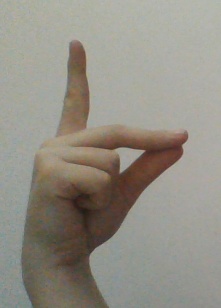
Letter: ta